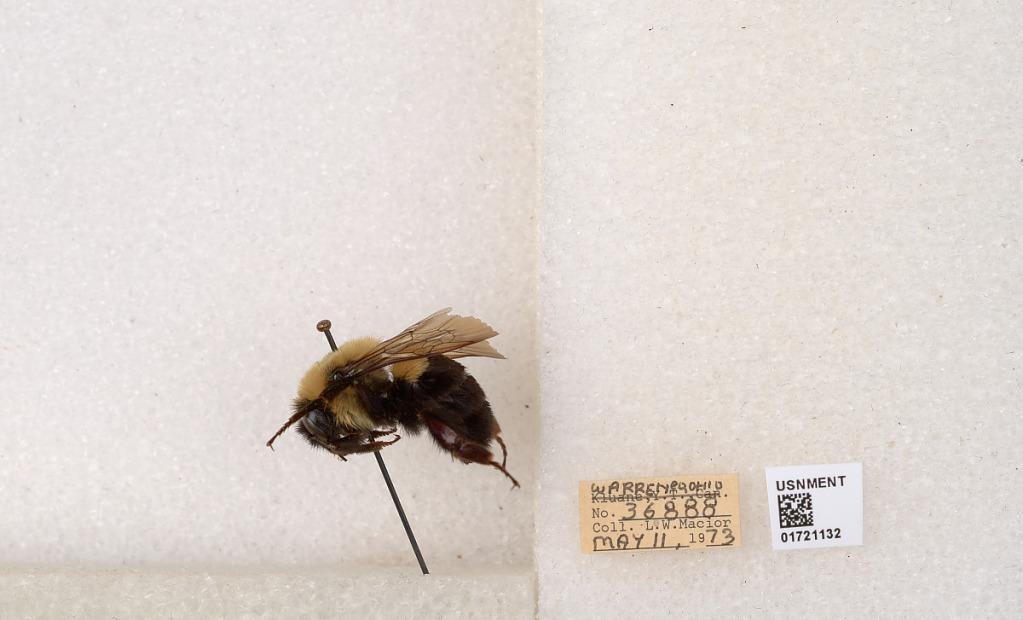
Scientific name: Bombus impatiens Cresson
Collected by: L. Macior
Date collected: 1973-5-11
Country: United States
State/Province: Ohio
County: Warren
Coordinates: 39.4276, -84.1668